FMA IAe 33 Pulqui II

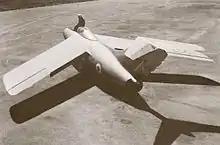
The third prototype (No. 03), c. 1953

Construction of a third prototype (No. 03) began immediately after this loss. The design team initiated a number of changes to rectify design flaws found in the first "flying" prototype, including incorporating a larger rudder to improve lateral stability, increasing the size of the exhaust fairing, and adding a unique air brake that rotated out from the sides of the fuselage near the tail, along with further reinforcement of the canopy. More fuel was also carried internally to extend the range from . The new IAe 33 prototype completed its first flight on 23 September 1952, piloted by Capt. Jorge Doyle. Flight testing resumed although the aircraft was prepared for a demonstration before President Perón on 11 October 1952. Behrens, who was slated for the flight, had reservations about the flight characteristics of the Pulqui II at the extremes of its flight envelope, characterizing them as "... the worst I've ever experienced as a test pilot". Two days before the exhibition, while practising his display routine, Behrens stalled the Pulqui II at low level and was killed in the resulting crash, which destroyed the prototype.